Dakota Jackson

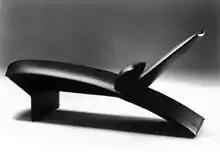
The Ke-zu Chaise by Dakota Jackson

In 1989, Jackson entered the mass-produced contract furniture market with the Ke-zu seating collection, which started with an "angular" chaise longue and grew to include a range of leather-covered arm chairs, side chairs, club chairs, ottomans, and sofas. Like the Saturn Stool, the Ke-zu Chaise came to define Jackson, earning a place in the permanent collection of the Brooklyn Museum and in fashion advertisements of the day.